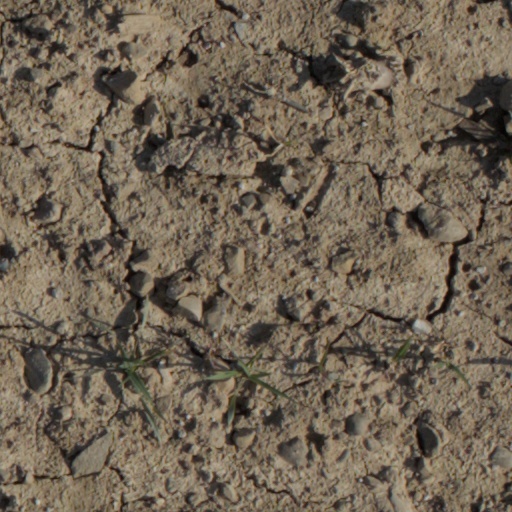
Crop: wheat